Chlothar I

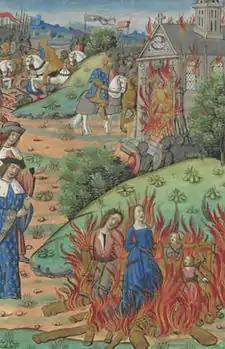
The Death of Chramn, in a 16th-century miniature

Over the years, the Spanish Visigoths had made many incursions into Frankish territories and had taken lands. Clovis had reconquered them and even made further conquests of Gothic territories. Chlothar sent his eldest sons to reclaim lost territories. Although there was some success, for some unknown reason Gunthar, his second eldest, ended his campaign and returned home. Theudebert, the eldest, continued the war and took the strongholds of Dio-et-Valquières and Cabrières. Most of the lost Frankish lands were recovered.